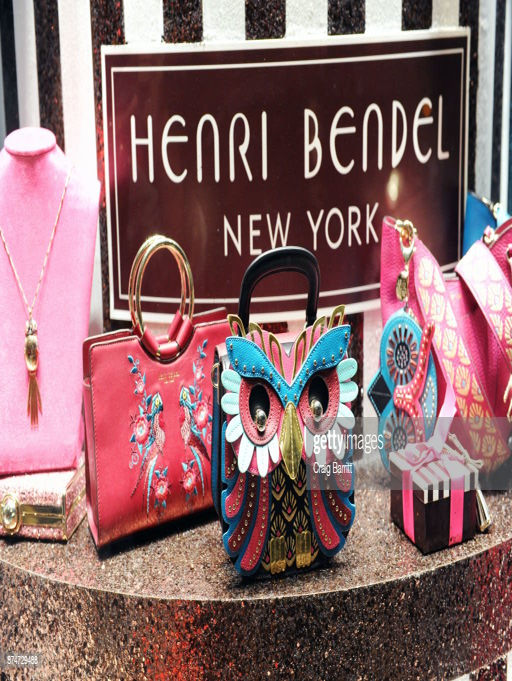
a general view of atmosphere .